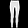
Label: Trouser